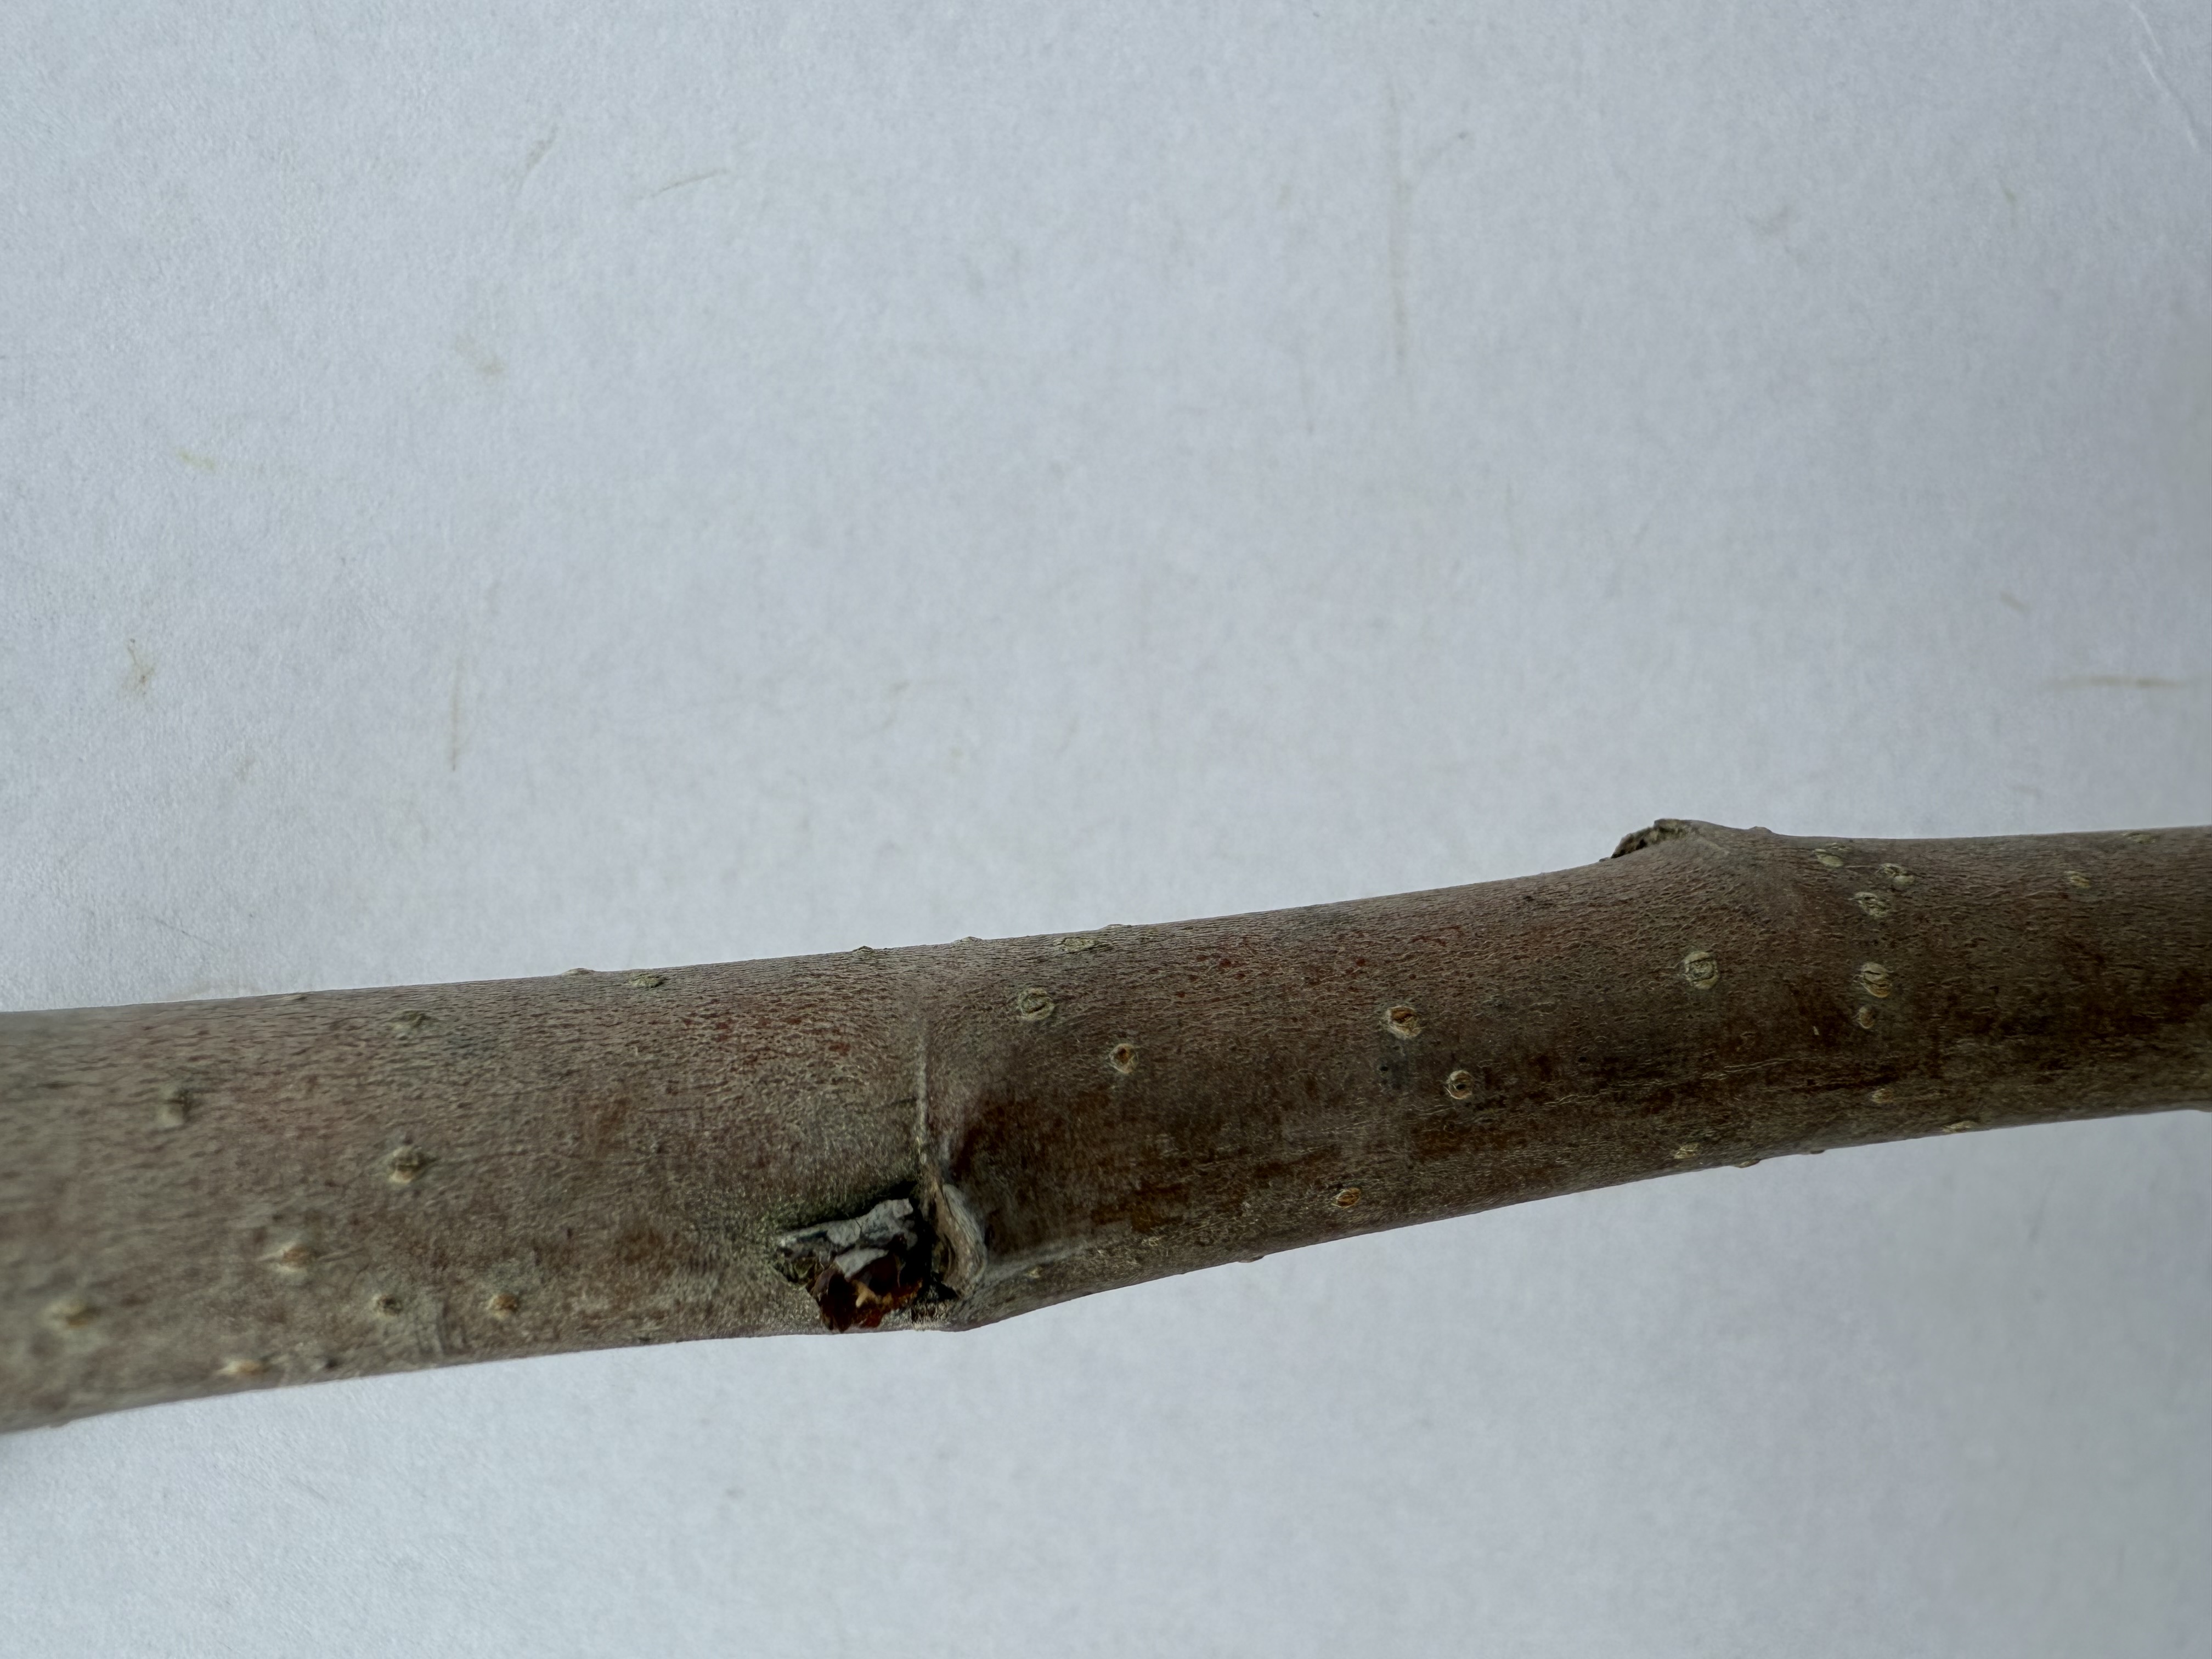
Variety: Akca Pear